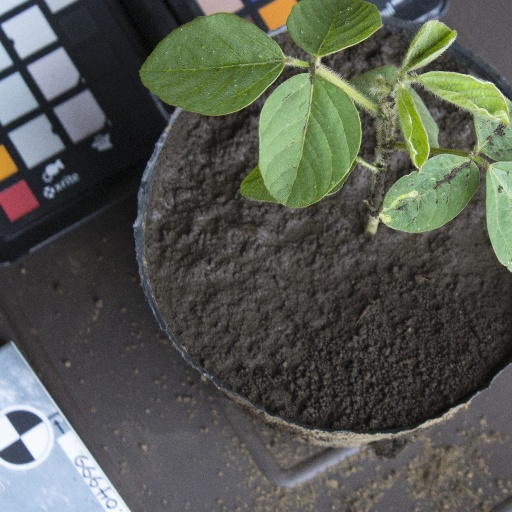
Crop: soybean